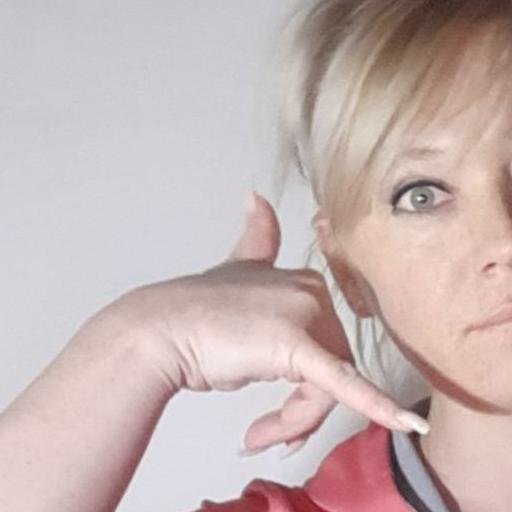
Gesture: call